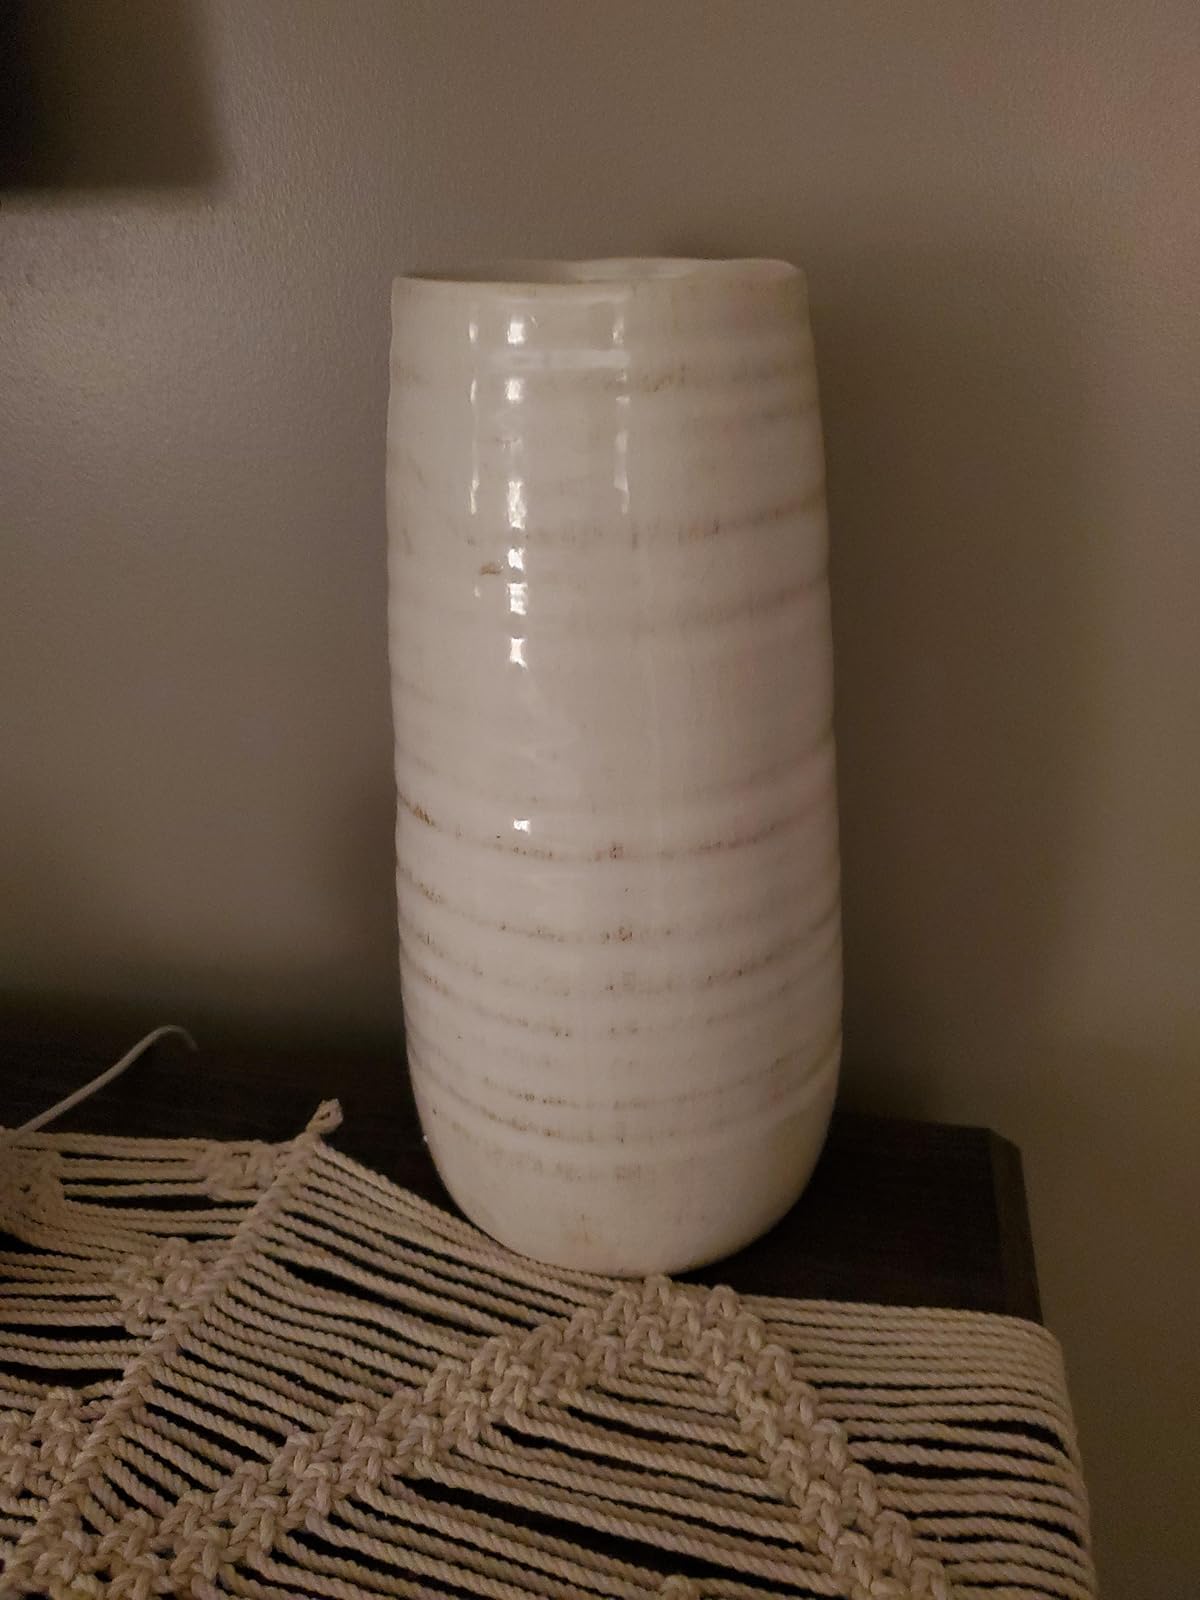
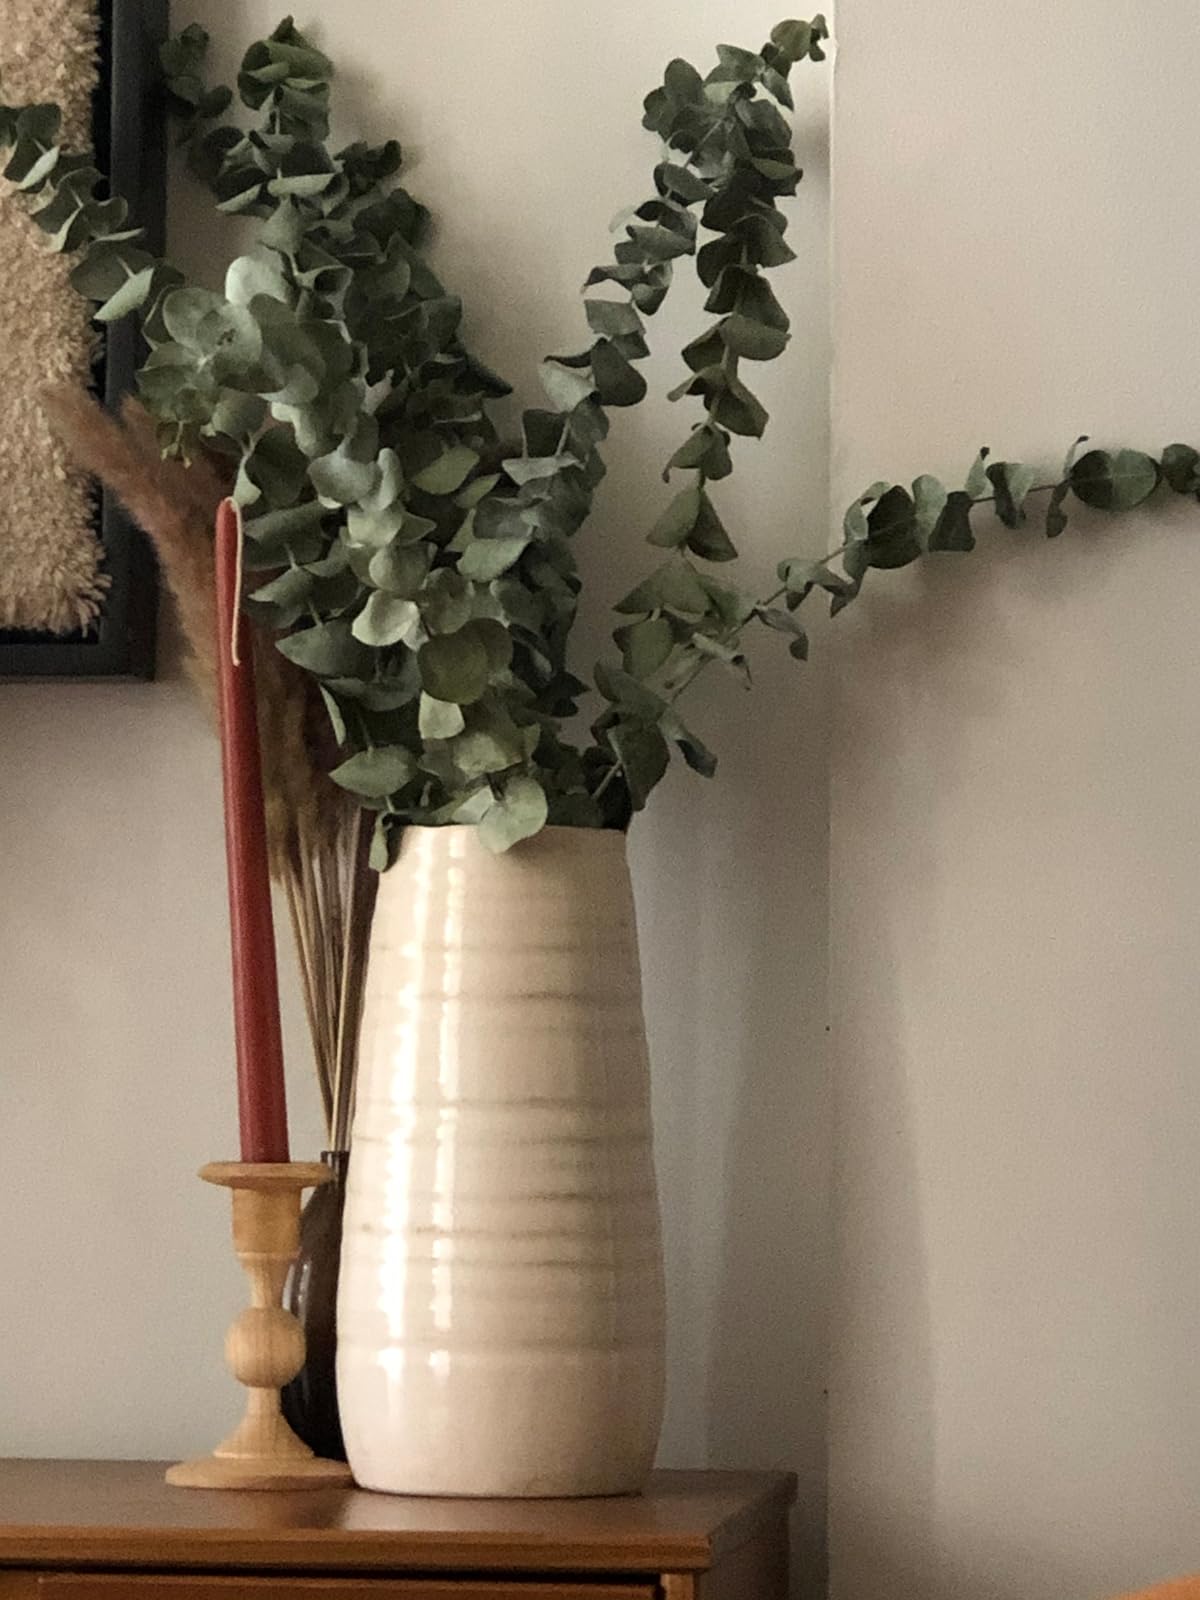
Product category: vase
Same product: yes